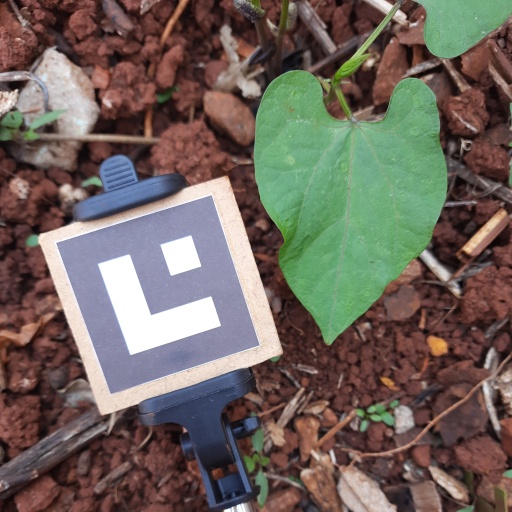
Observations: wavy surface, no eating holes, under shade